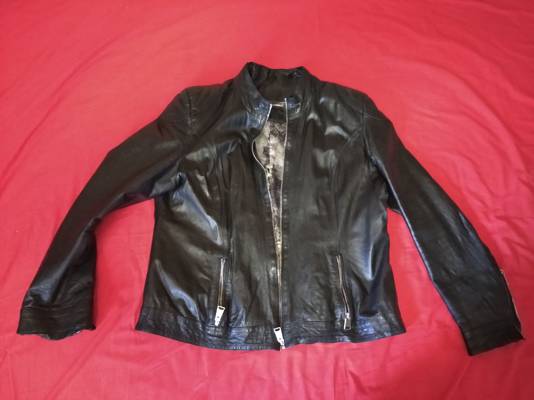
Waste category: clothes